Three-point hitch

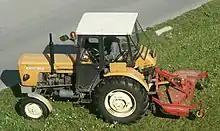
An and mowing deck, attached by a three-point linkage and driven by a jacketed PTO shaft

The three-point hitch (British English: three-point linkage) is a widely used type of hitch for attaching ploughs and other implements to an agricultural or industrial tractor. The three points resemble either a triangle, or the letter A. In engineering terms, three-point attachment is the simplest and the only statically determinate way of rigidly joining two bodies.